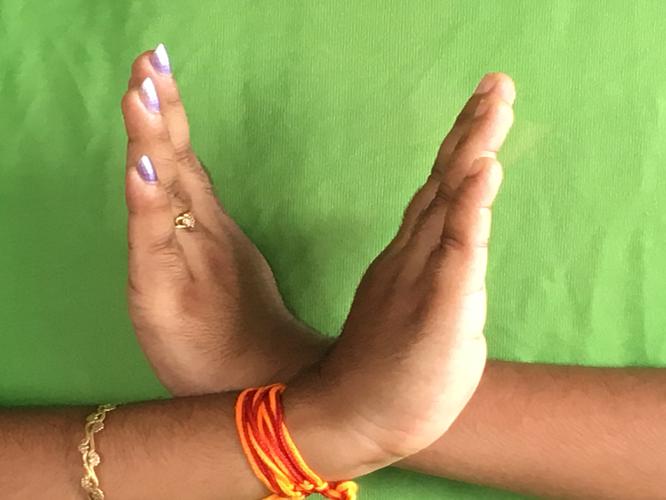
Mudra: Swastikam
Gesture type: double_hand